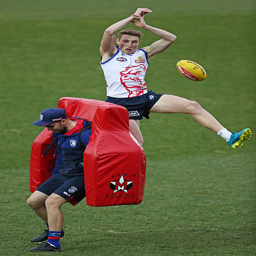
person marks the ball during a training session .